Georgios Bouzoukis

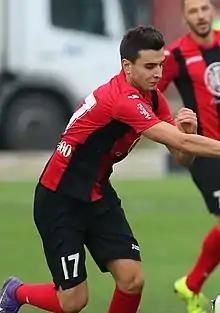

Georgios Bouzoukis (born 26 July 1993) is a Greek professional footballer who plays as a midfielder for Bulgarian club Lokomotiv Sofia.